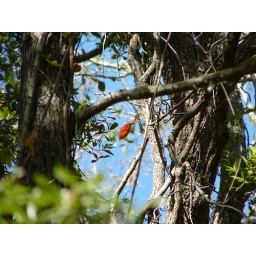
A small red leaf gently falls and stands out against the baby blue sky.